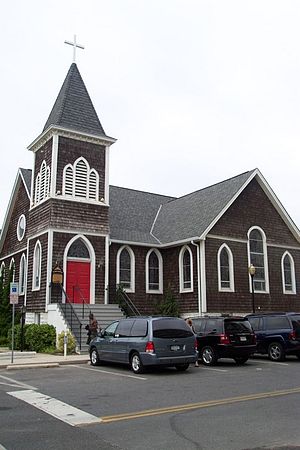
Carpenter Gothic / Galleri / Kirker, synagoger etc
Carpenter Gothic er stilbetegnelse for en type nordamerikansk arkitektur der anvender gotiske stilelementer til træbygninger og trækonstruktioner udført af almindelige hustømrere. Den store mængde tømmer der findes i Nordamerika og den tømrerbyggede landlige arkitektur der er baseret herpå, gjorde pittoresk improvisation over gotiske stilelementer nærliggende. Carpenter Gothic improviserer over elementer der var udført i sten i den oprindelige gotiske arkitektur eller i mere akademisk nygotik.